V5856 Sagittarii

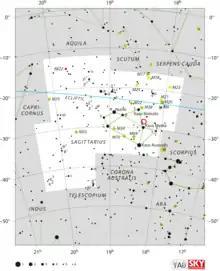
The location of V5856 Sagittarii (circled in red)

All novae are binary stars, with a "donor" star orbiting a white dwarf. The two stars are so close to each other that matter is transferred from the donor to the white dwarf. In the case of V5856 Sagittarii, the absence of a detection of a progenitor in the OGLE images suggests that the donor is a dwarf star.